Bumastus

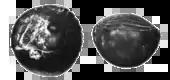
Side and ventral views of an enrolled specimen of "Bumastus beckeri" from Iowa.

The rounded smooth shape of "Bumastus", as well as the almost complete effacement of its cephalon, is believed to have been an adaptation for burrowing. The presence of well-developed eyes also suggest that it may have kept them above the substrate by burrowing into sediments backward. They are situated in such a way that they provide the trilobite with a semicircular field of vision on each side, keeping them aware of movements near them.